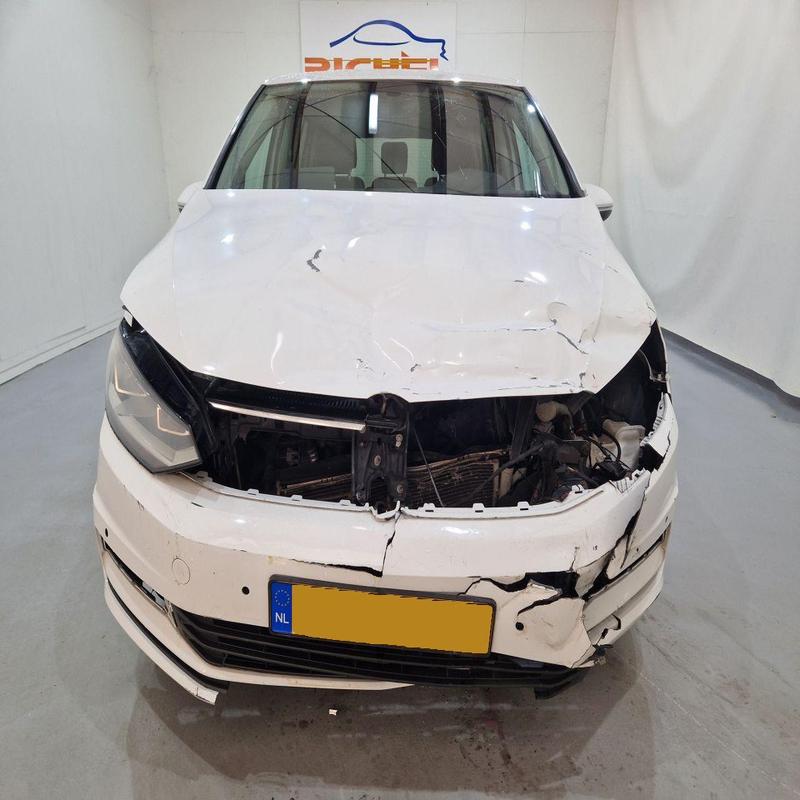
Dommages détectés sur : pare-choc avant, feu avant gauche, capot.
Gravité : majeur